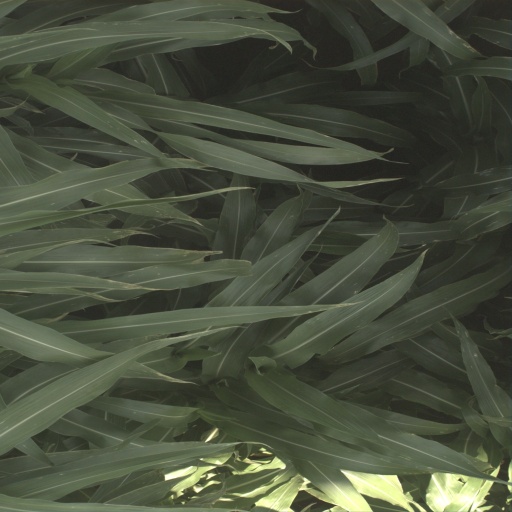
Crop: sorghum